Boeing School of Aeronautics

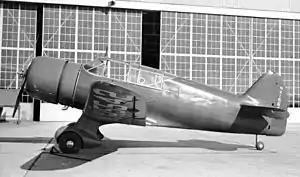
Boeing School, 1939

Theophilus Lee Jr. was the school's manager and George Myers was its director of flying. The school taught with early Boeing aircraft, including the Boeing Model 81 and Model 100 pursuit fighter and the Boeing Model 203. Students would help design, develop, test fly, and maintain Boeing aircraft, providing sales and engineering feedback to the parent company. Several original aircraft were designed by students and teachers, such as the 1939 Thorp T-5, and T-6.